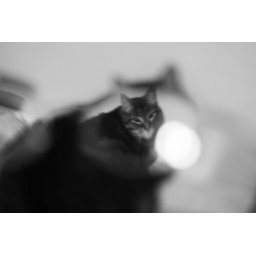
I found a pair of glasses in a bag that made everything look wavy and weird.